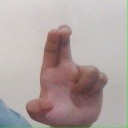
अक्षर: आ